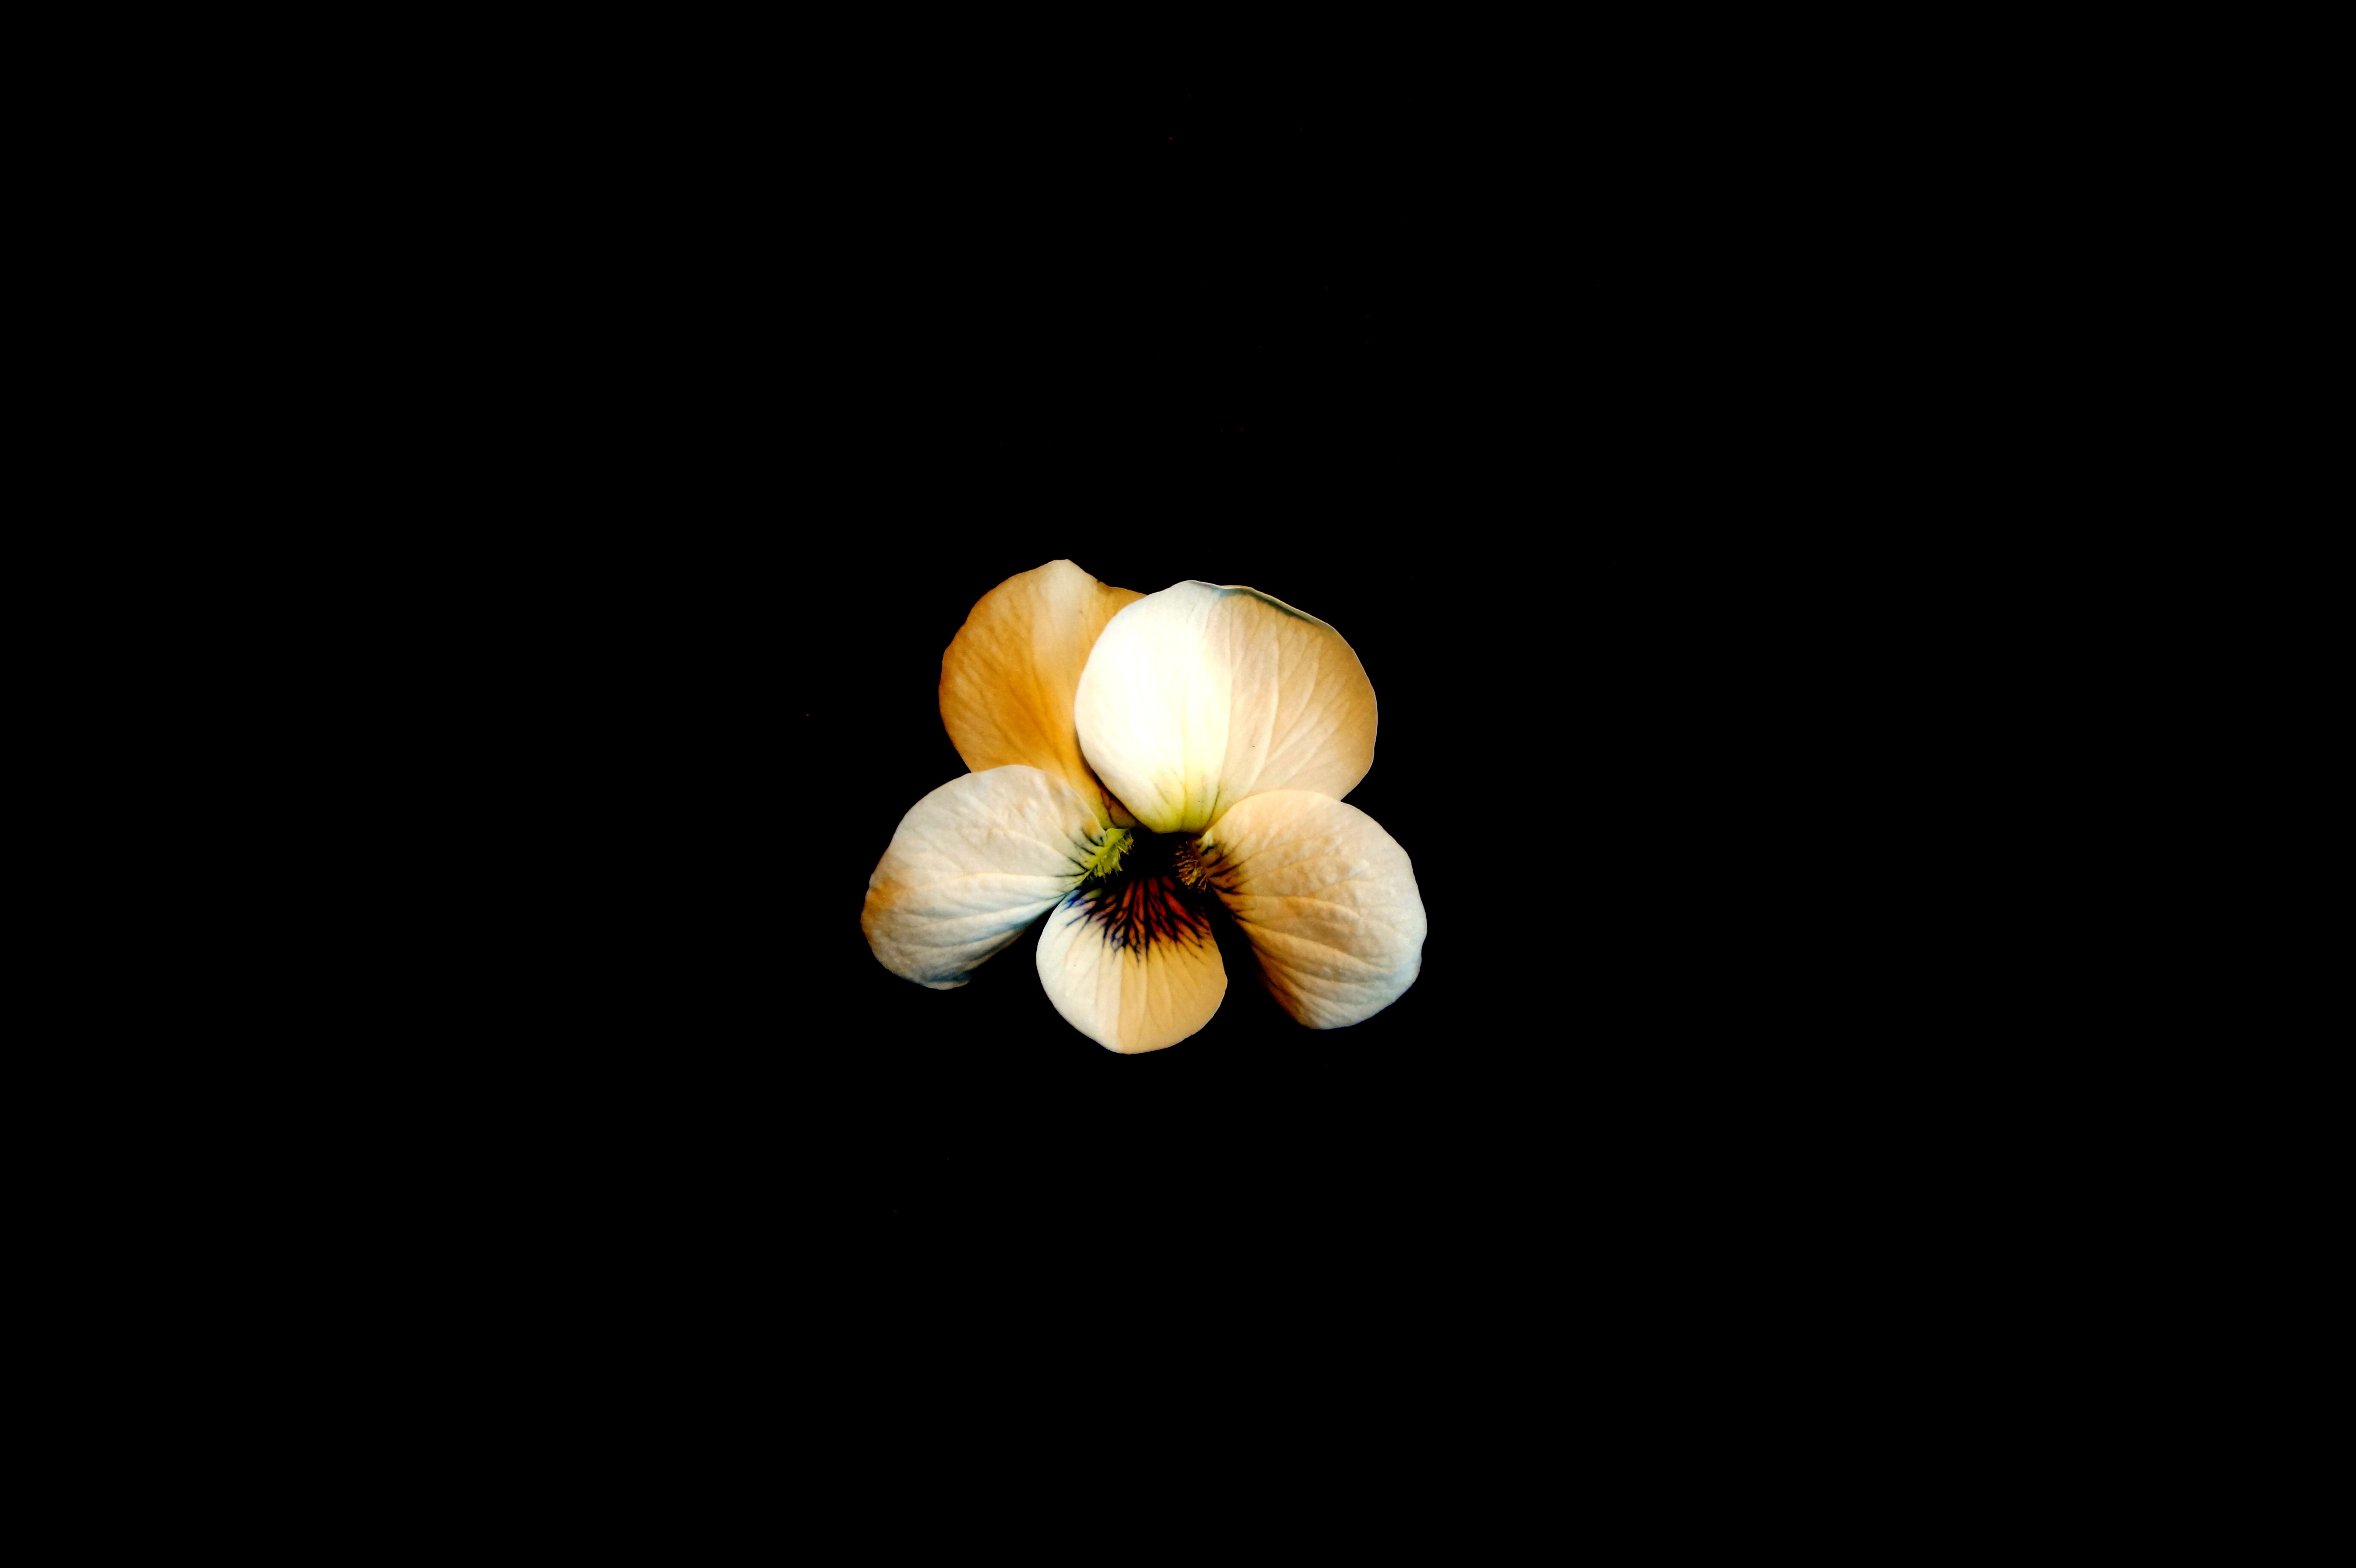
nature, light, plant, photography, sunlight, leaf, flower, petal, alone, dark, pollen, spring, produce, macro, yellow, flora, flowers, close up, beauty, macro photography, flowering plant, still life photography, computer wallpaper, land plant